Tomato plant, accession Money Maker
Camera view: bottom (45 deg); turntable rotation: 150 degrees
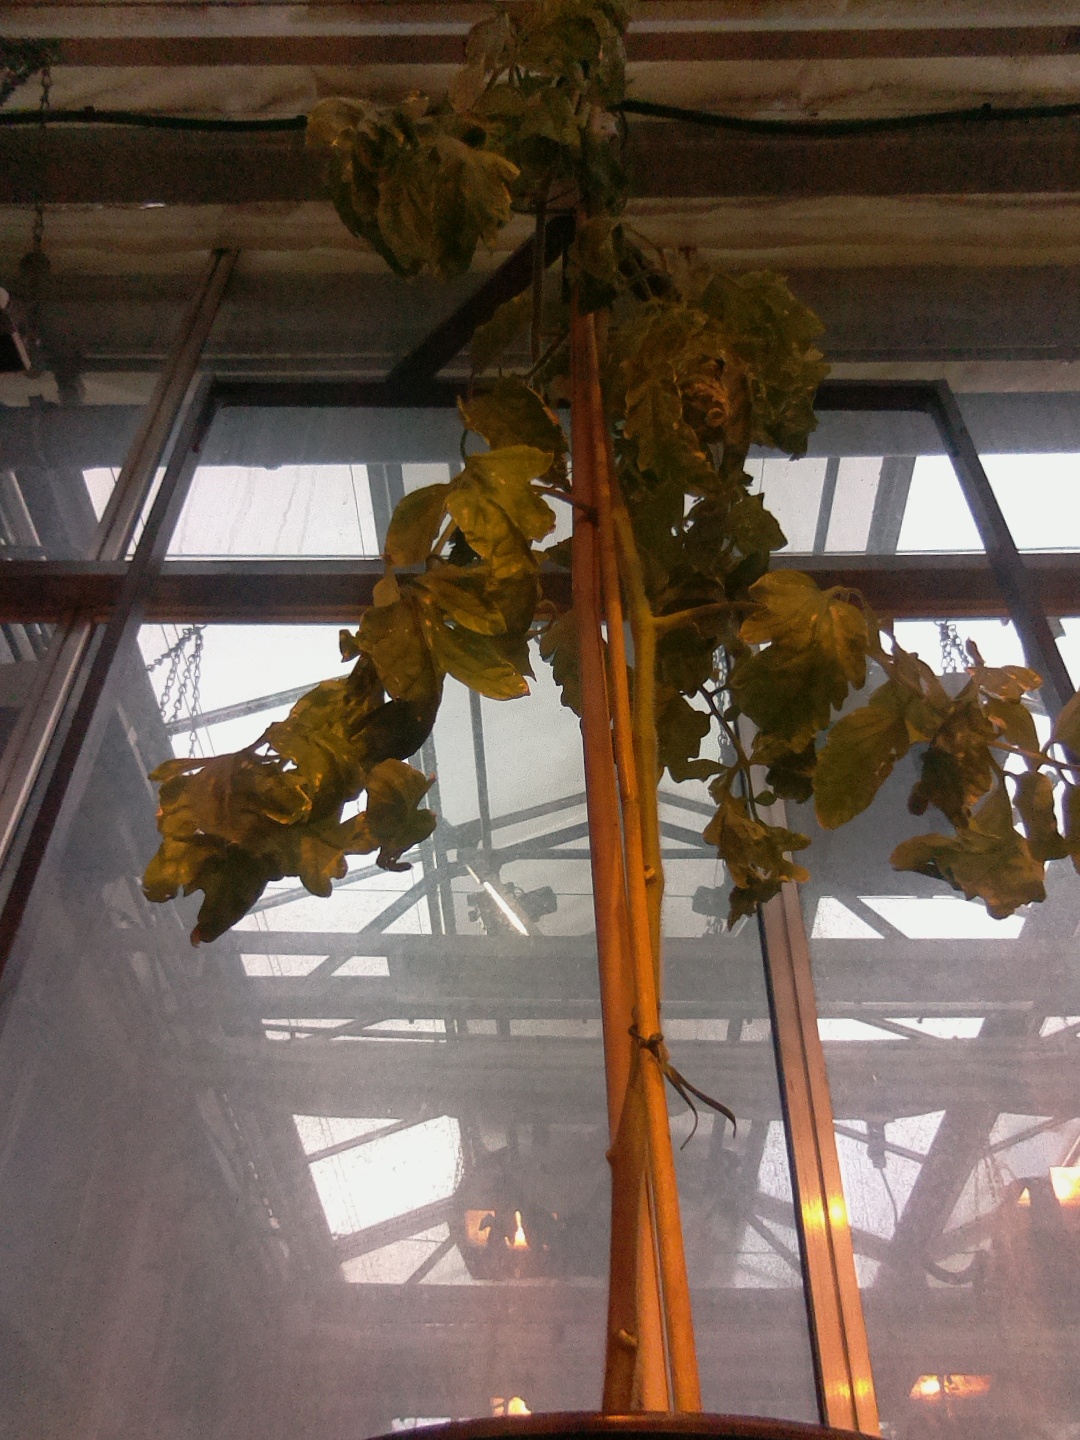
BBCH growth stage 78: 80% -90% of final fruit size